St. Ambrose University

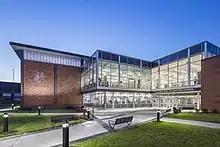
Wellness and Recreation Center

The St. Ambrose athletic teams are called the Fighting Bees. The university is a member of the National Association of Intercollegiate Athletics (NAIA), primarily competing in the Chicagoland Collegiate Athletic Conference (CCAC) for most of its sports since the 2015–16 academic year. Meanwhile, its football team has competed in the Midwest League of the Mid-States Football Association (MSFA) since 1996 but announced in 2023 that they will move to the Heart of America Athletic Conference (HAAC) in 2024 as an associate member, just as its men's wrestling team has been since 2021. Its men's & women's lacrosse teams compete in the Kansas Collegiate Athletic Conference (KCAC), and its men's and women's eSports teams compete in the National Association of Collegiate Esports (NACE). The Fighting Bees previously competed in the defunct Midwest Collegiate Conference (MCC) from 1990–91 to 2014–15 (when the conference dissolved).